Hall Church, Gotland

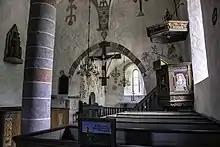
Interior, view towards the choir

Hall Church dates in its entirety from the 13th century. Oldest are the nave and choir, built in the second quarter of the century. The tower is somewhat later. Stylistically it is transitional between Romanesque and Gothic architecture.